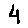
Label: 4